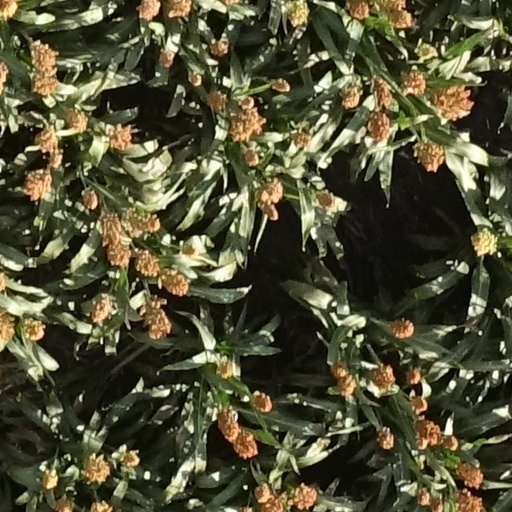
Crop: sorghum